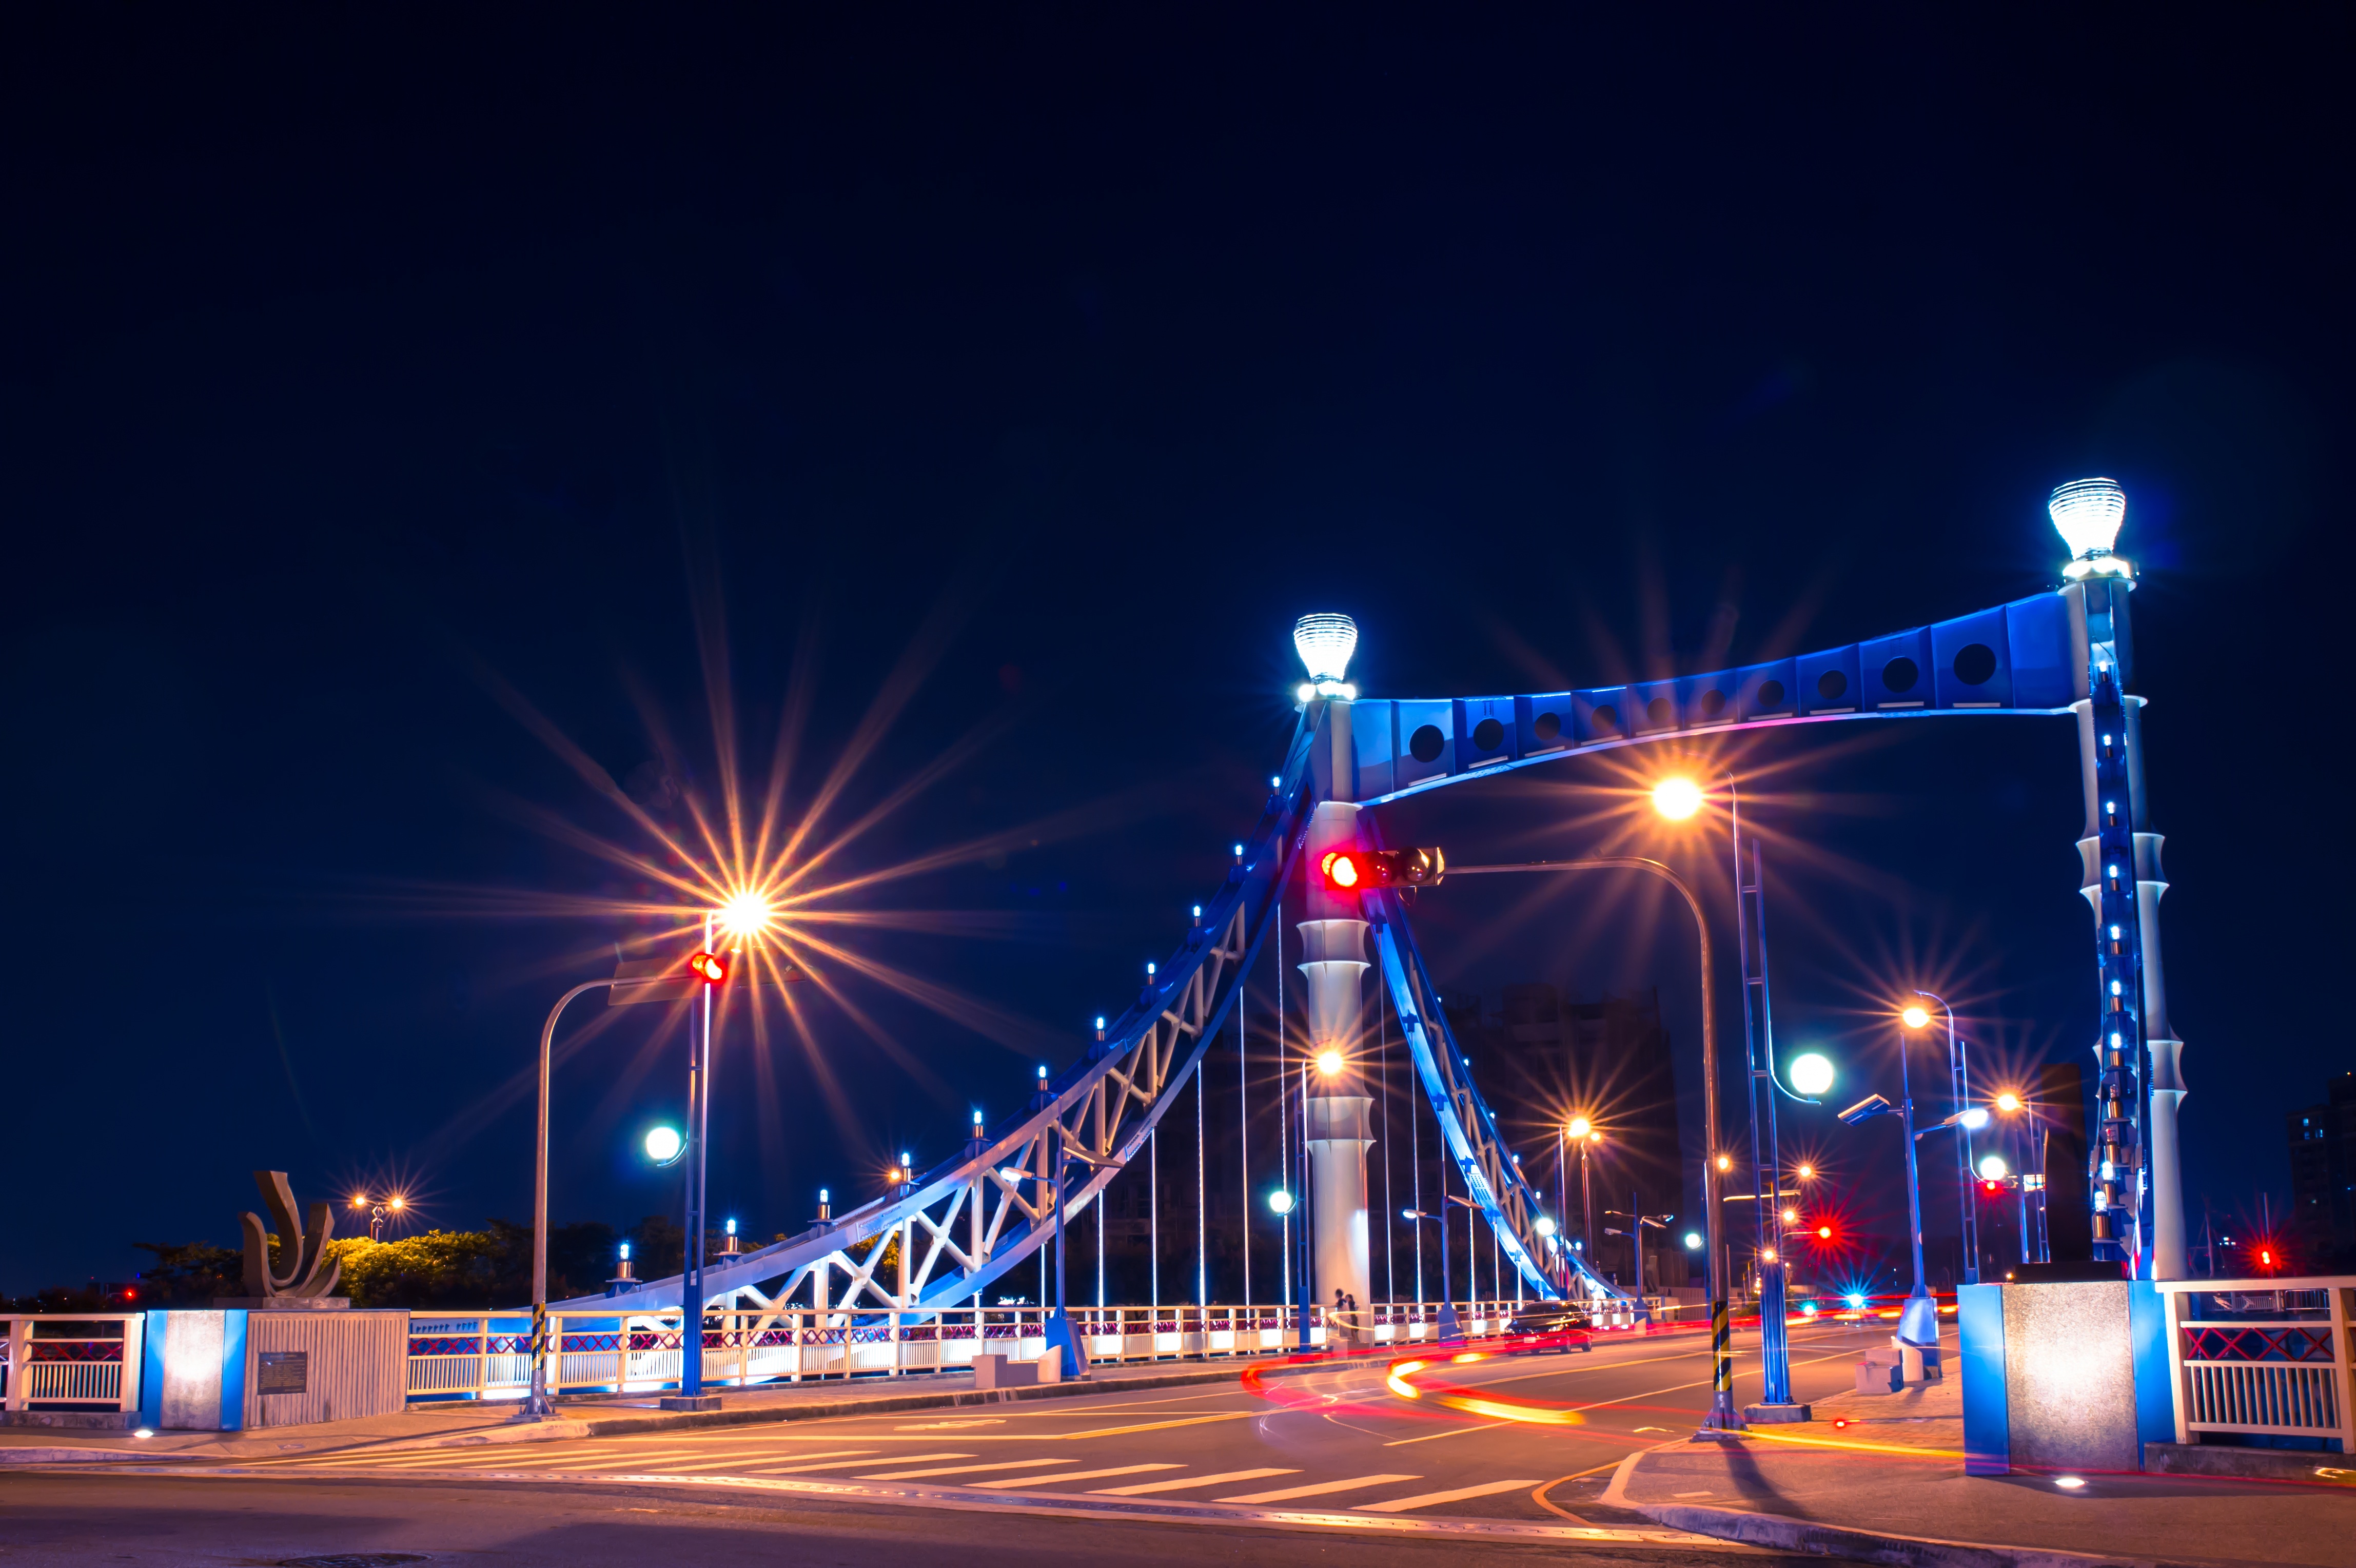
light, bridge, night, cityscape, dusk, evening, shadow, street light, lighting, night view